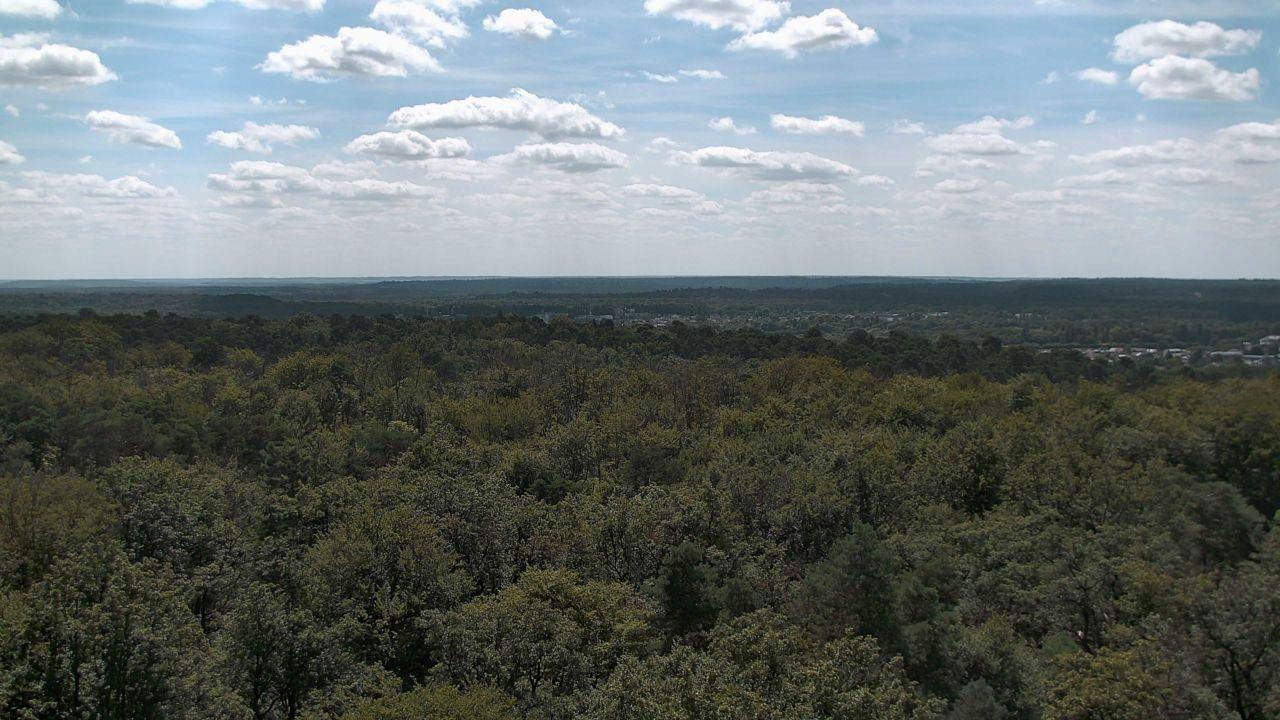
Fire: no
Smoke: no